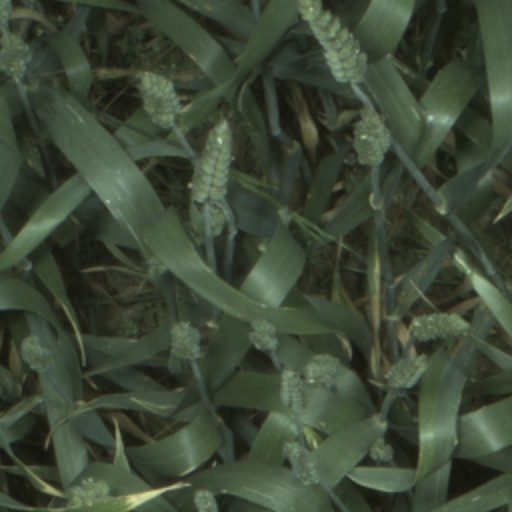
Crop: wheat